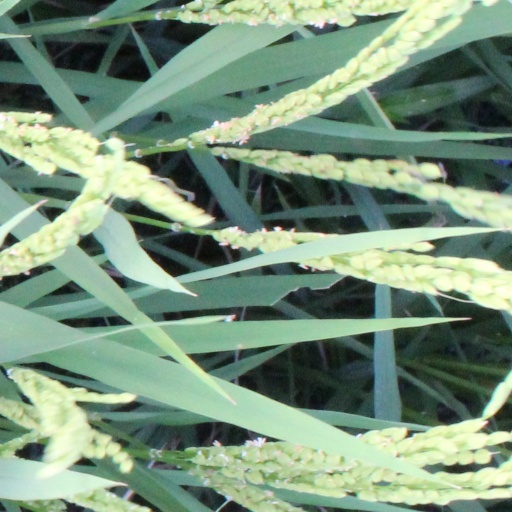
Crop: rice